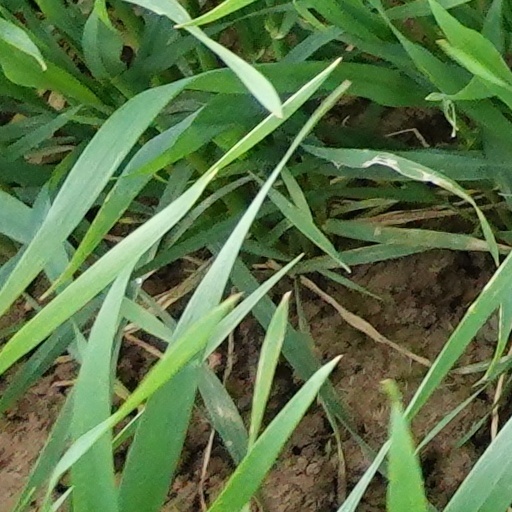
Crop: wheat